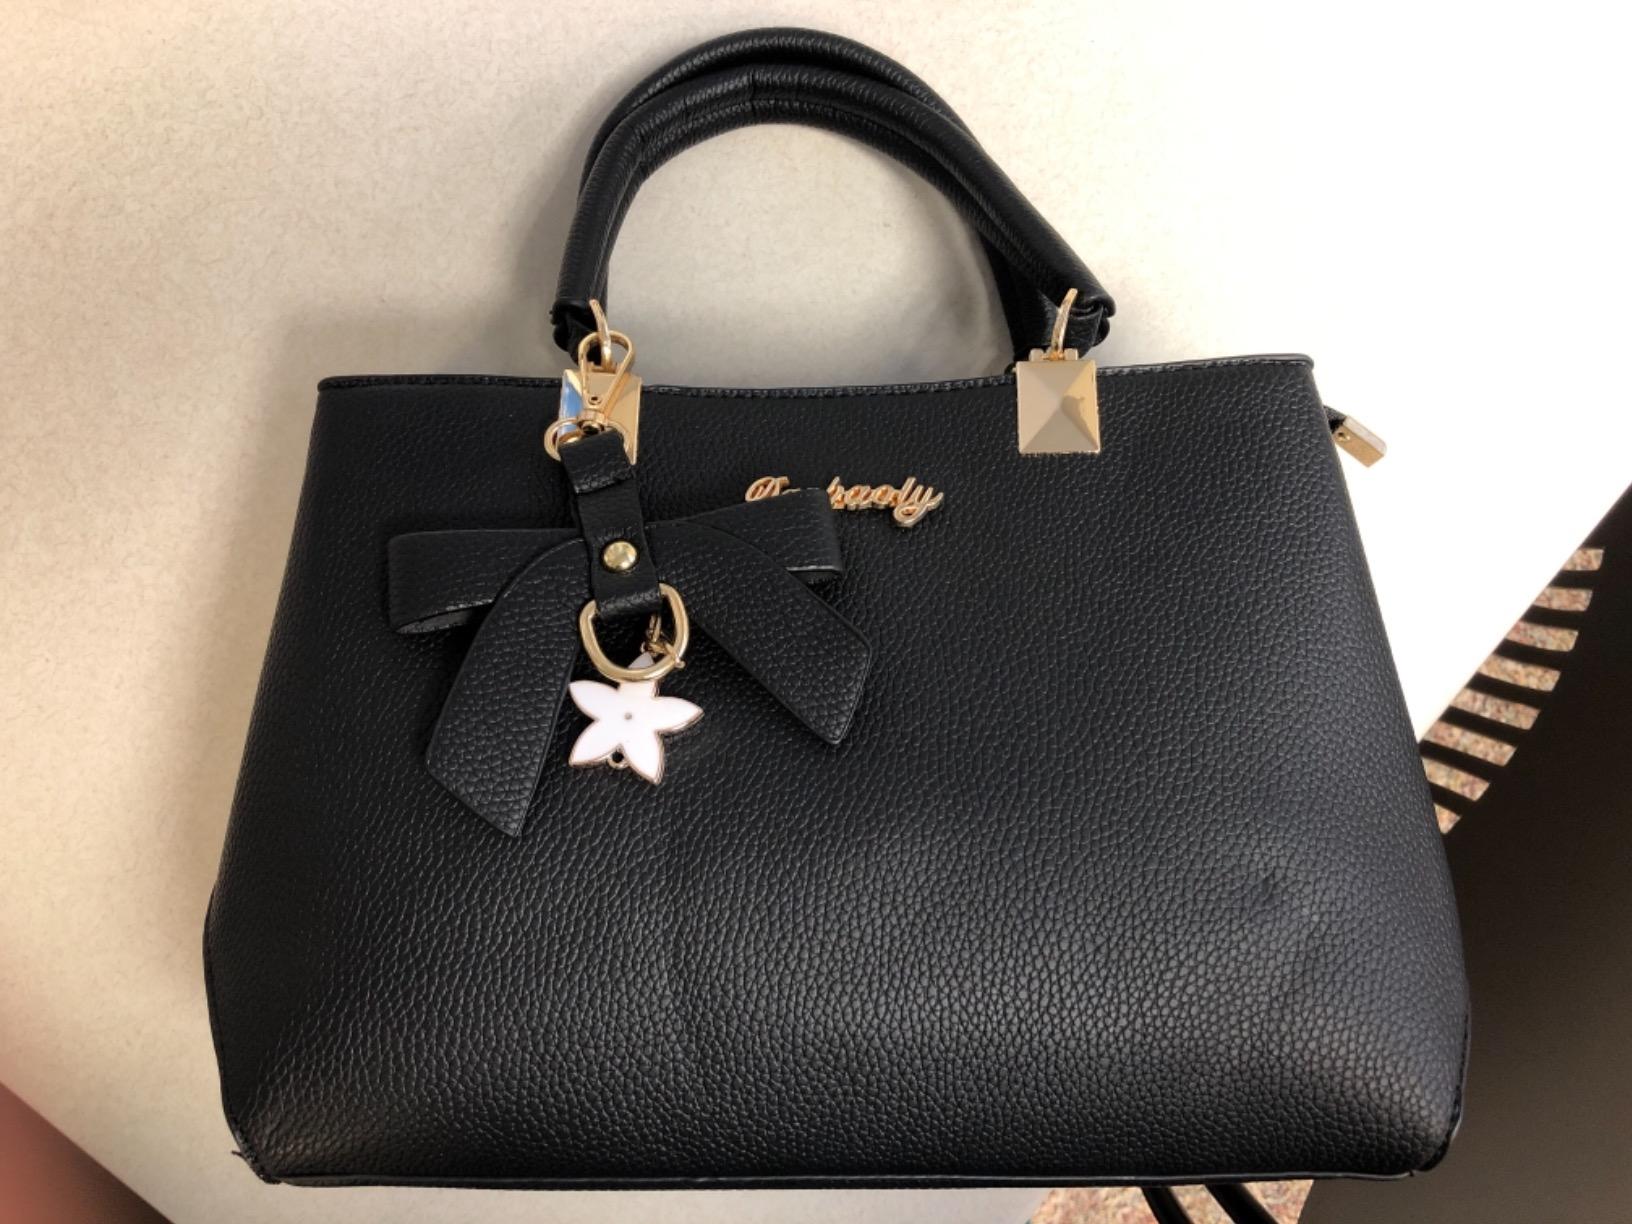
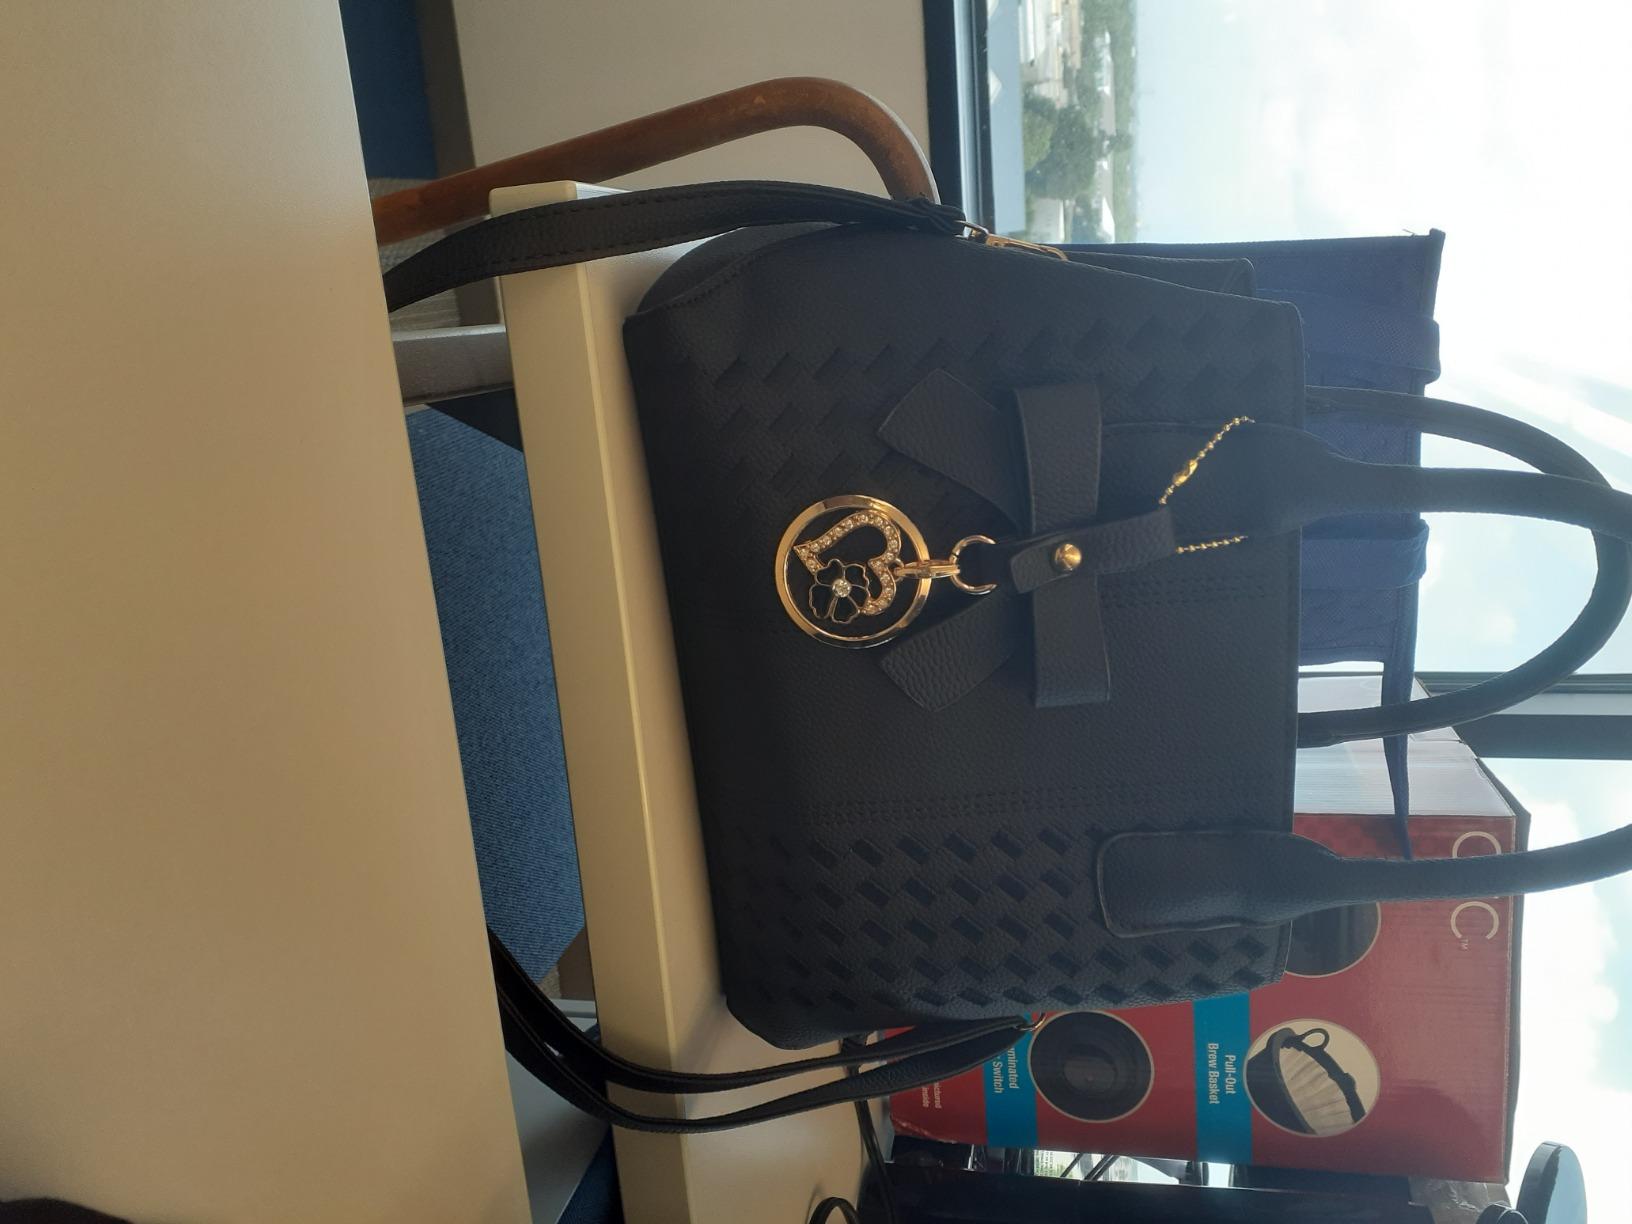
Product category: accessories_handbag
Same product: no